Badouzi railway station

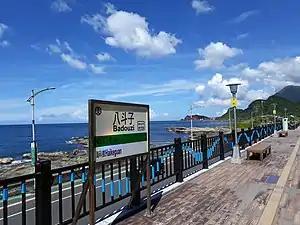

Badouzi is a railway station on the Taiwan Railways Administration (TRA) Shen'ao line located in Ruifang District, New Taipei City, Taiwan.